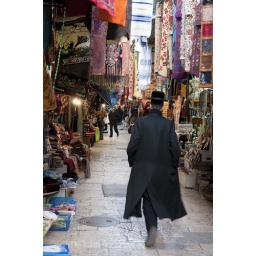
Orthodox Jew walking through a narrow street in the Arab Quarter of the Old City, Jerusalem, Israel